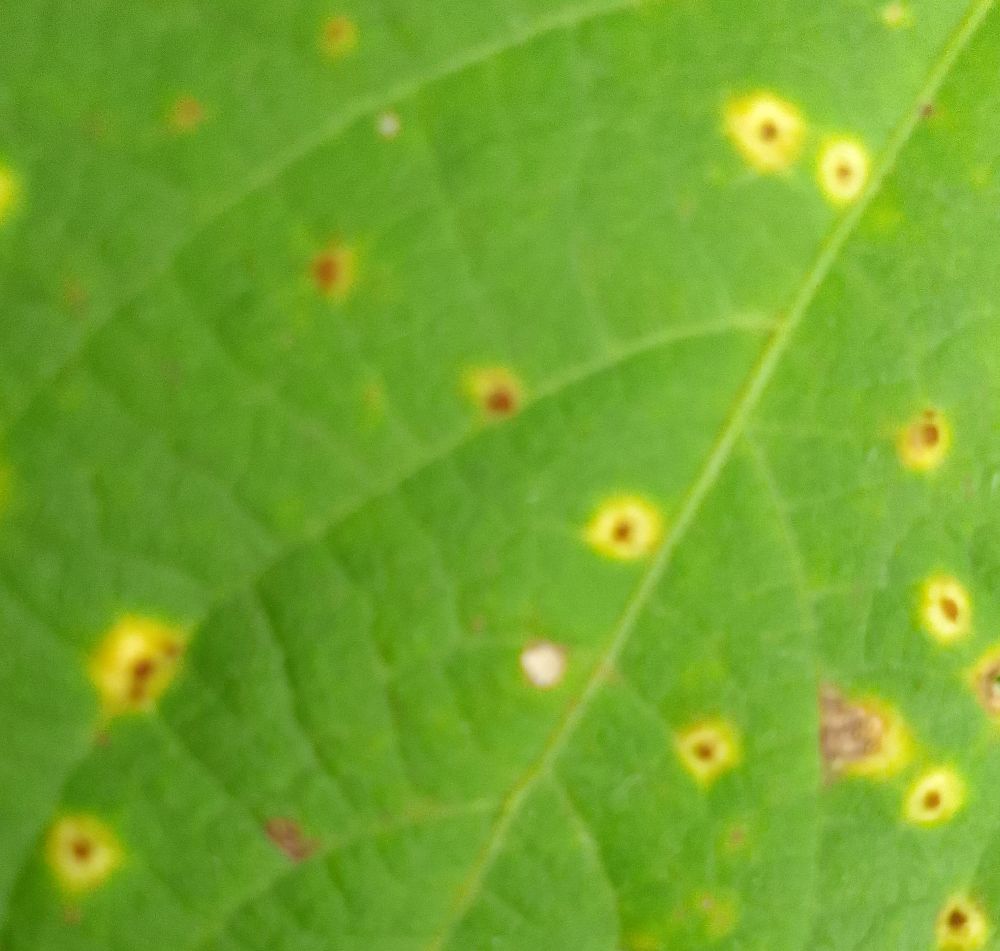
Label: rust